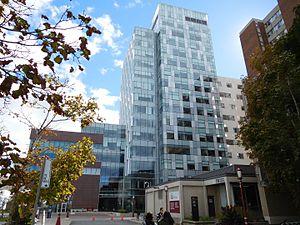
Pavillon des Sciences sociales, 120, rue Université Code d’édifice